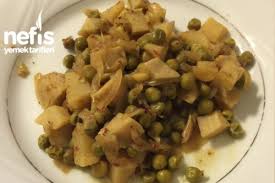
Yemek: enginar